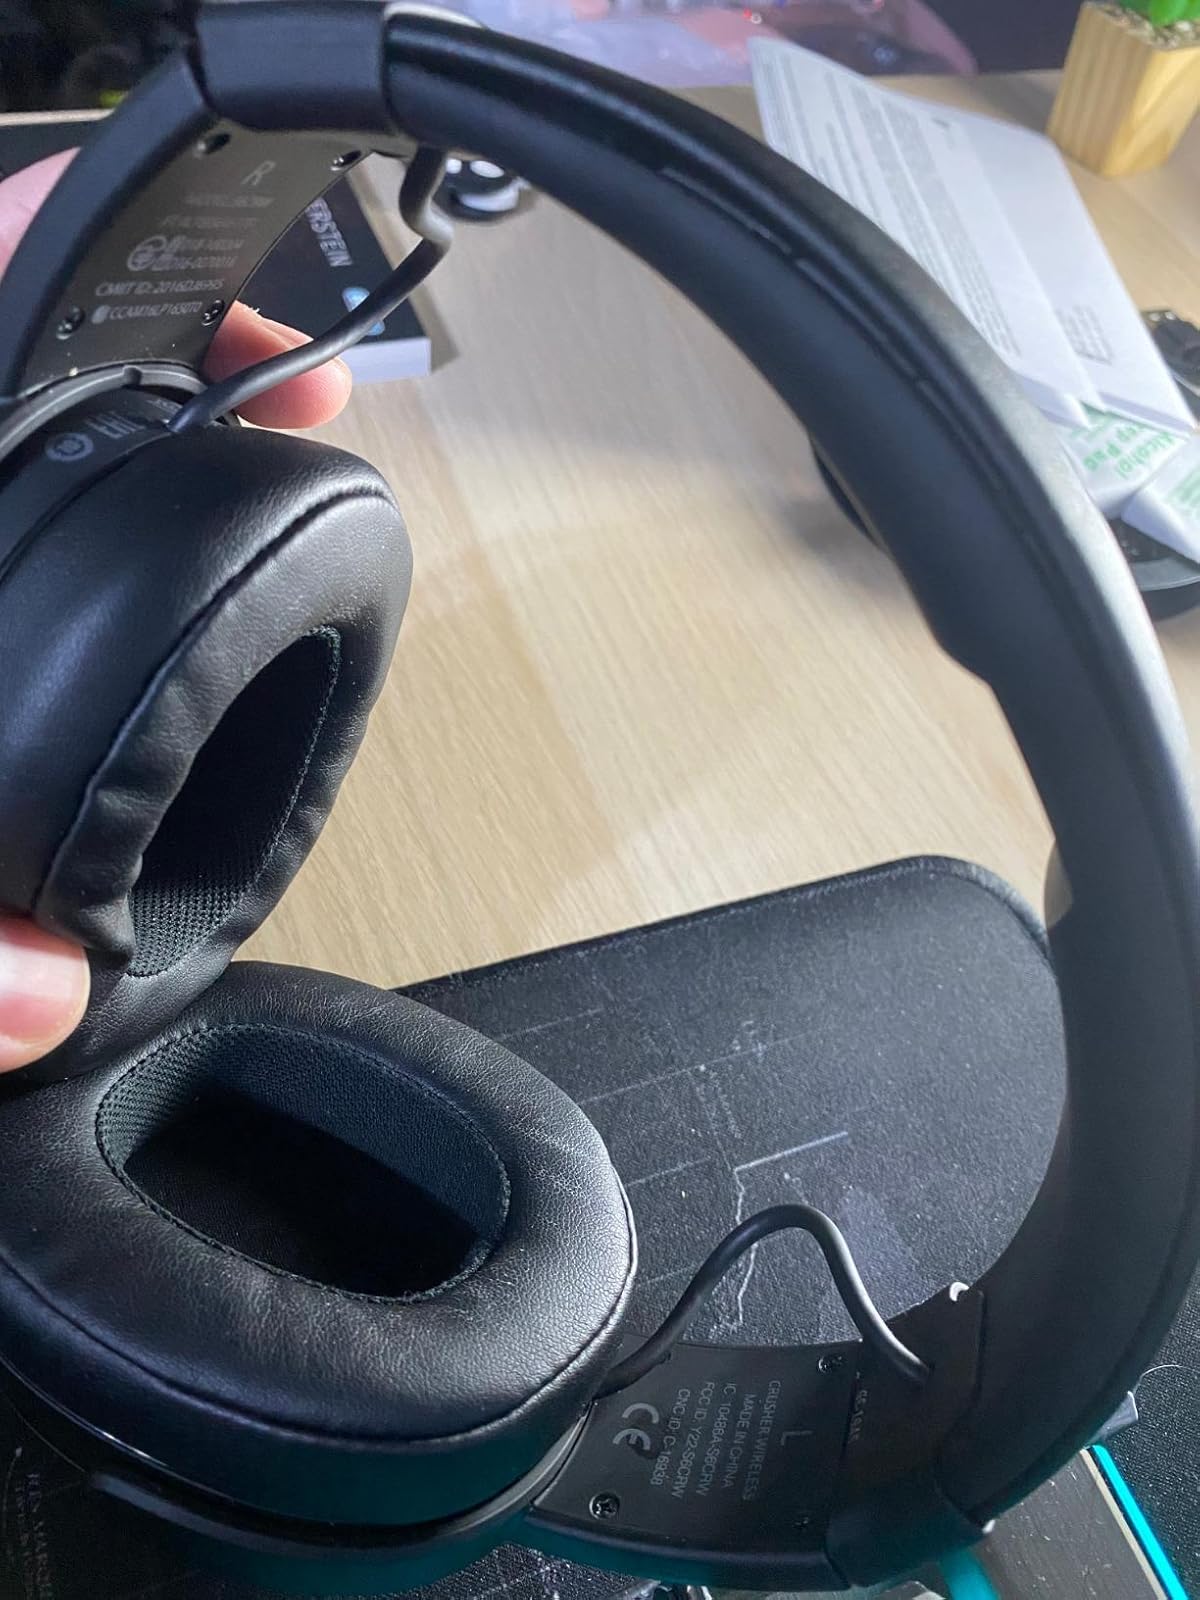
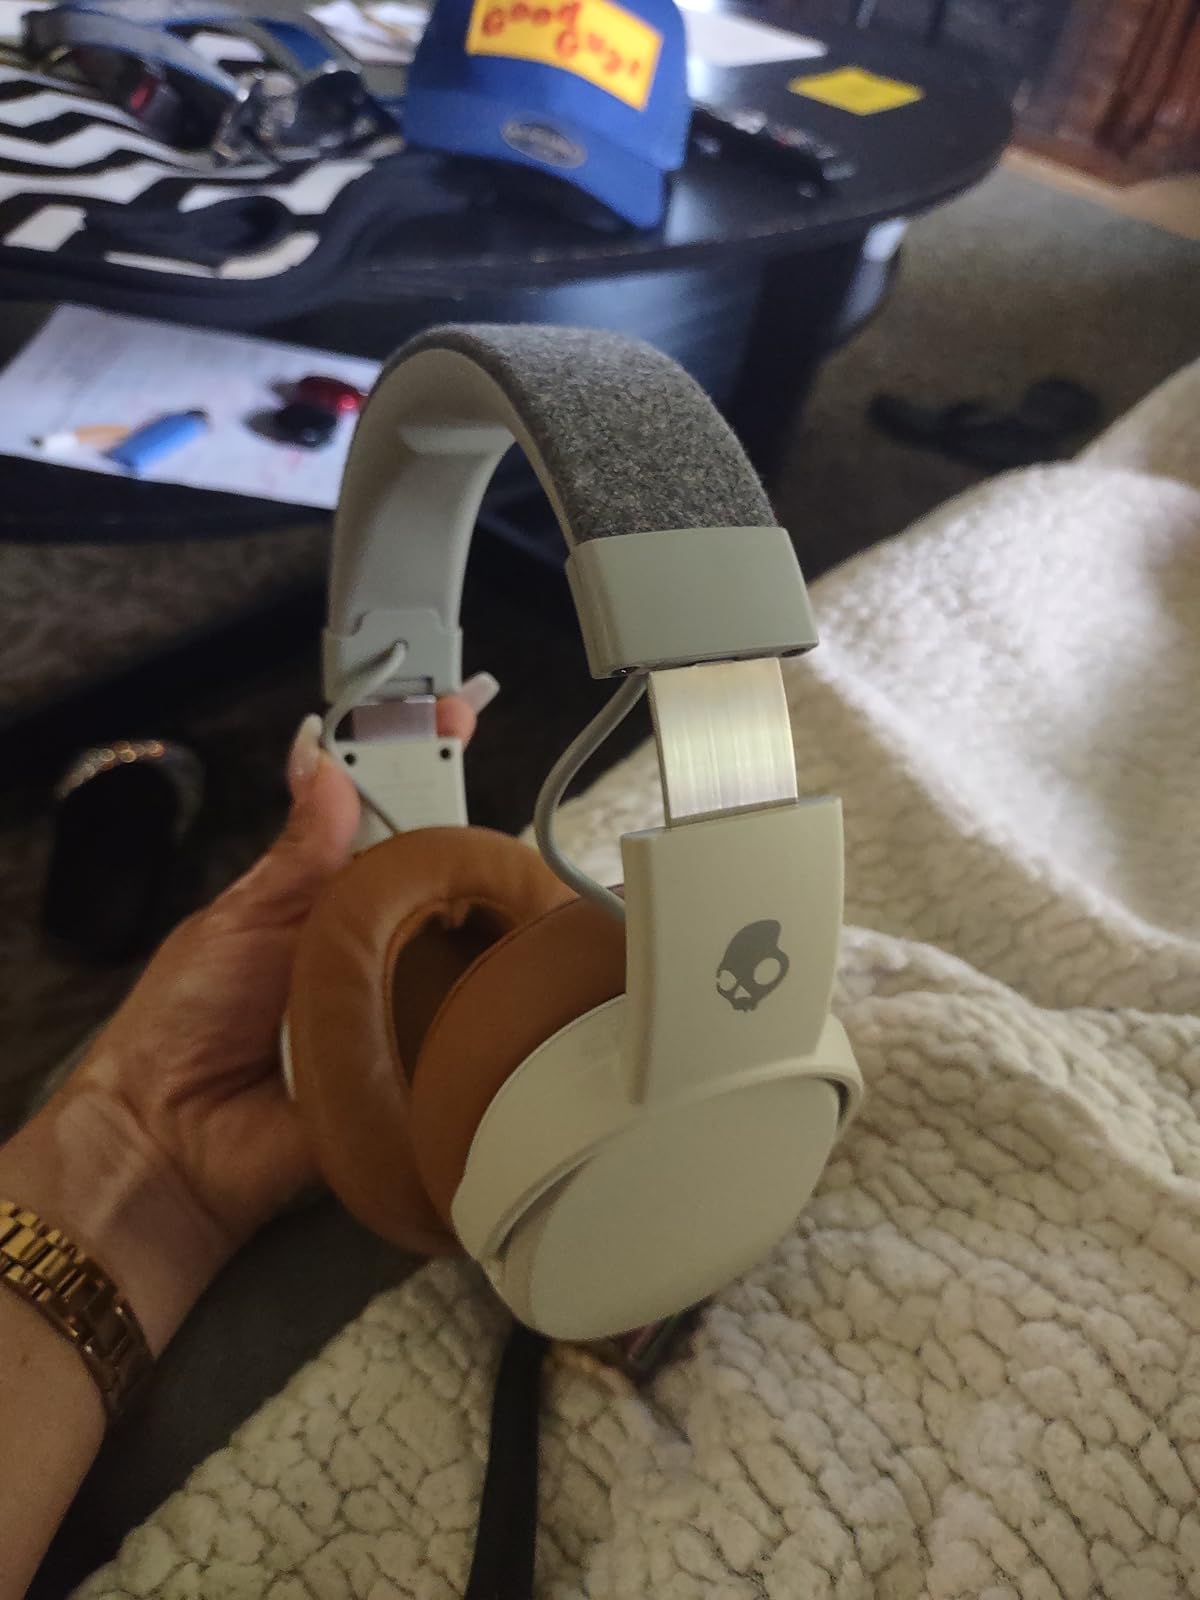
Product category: headphones
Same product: no